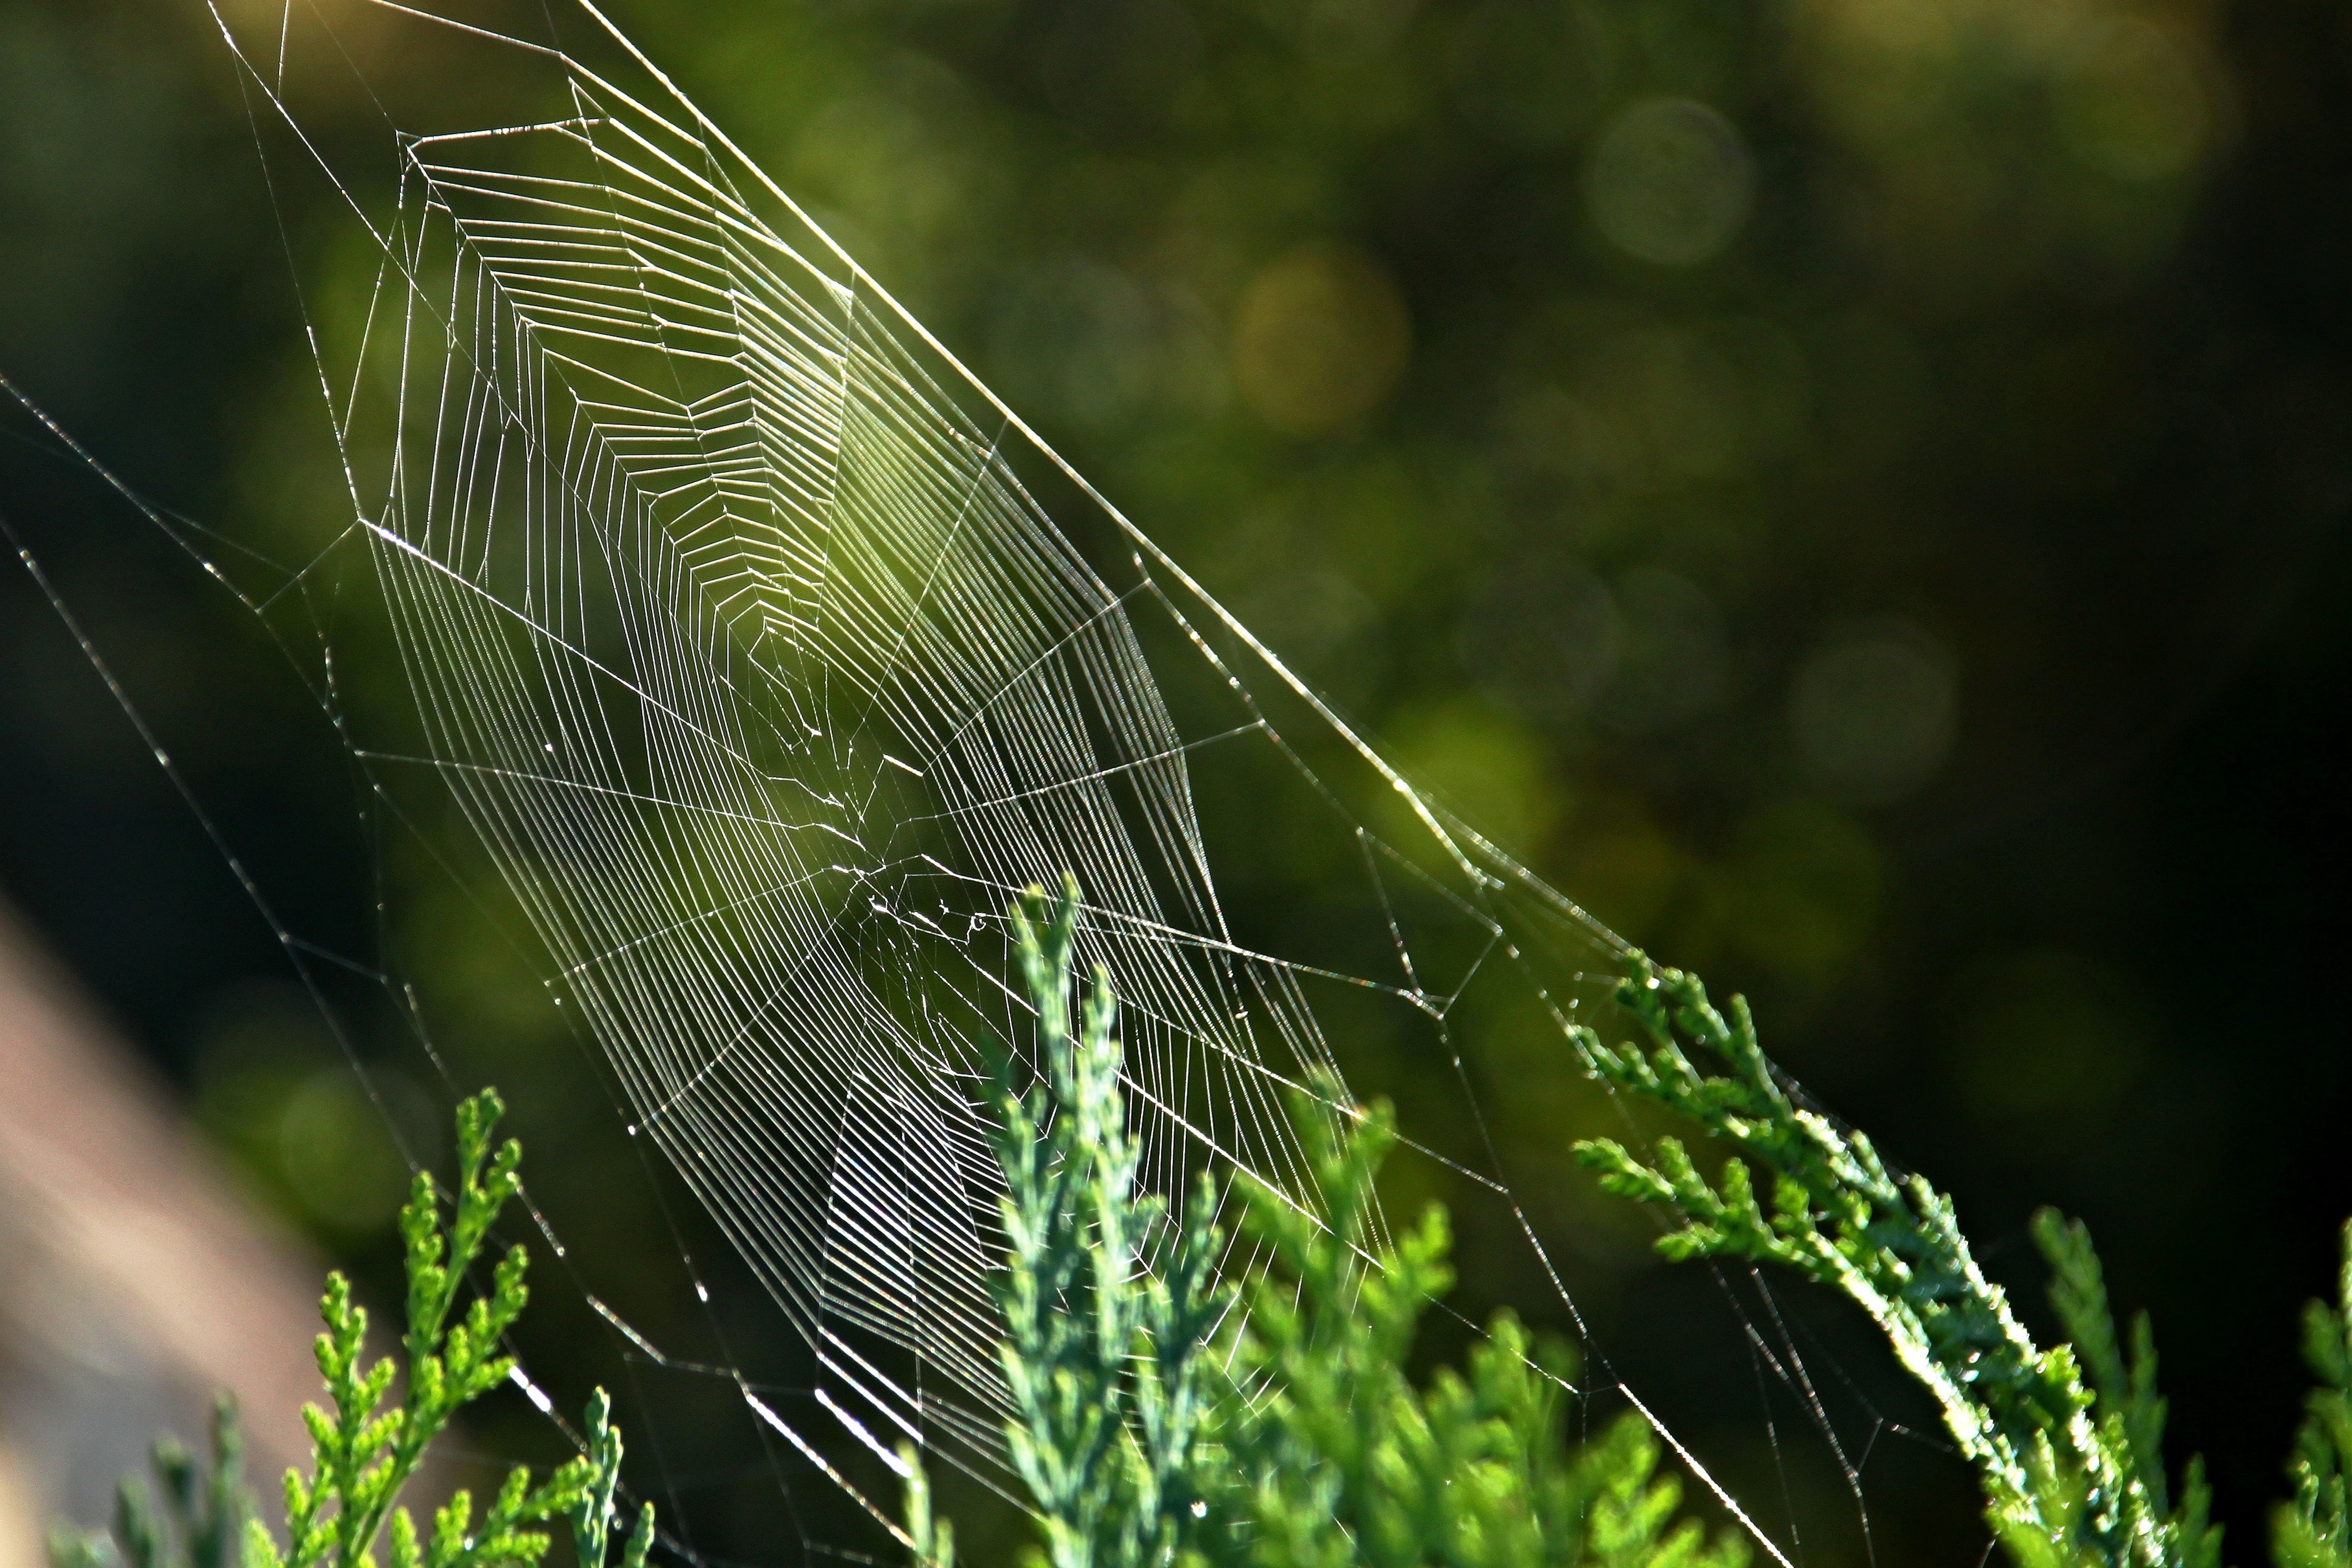
nature, grass, branch, dew, wing, sunlight, leaf, green, close, fauna, material, invertebrate, spider web, cobweb, close up, spider webs, macro photography, grass family, plant stem